Roman Catholic Diocese of Blumenau

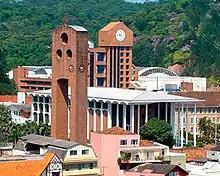
Cathedral of St. Paul the Apostle

The Roman Catholic Diocese of Blumenau is a diocese located in the city of Blumenau in the ecclesiastical province of Joinville in Brazil.